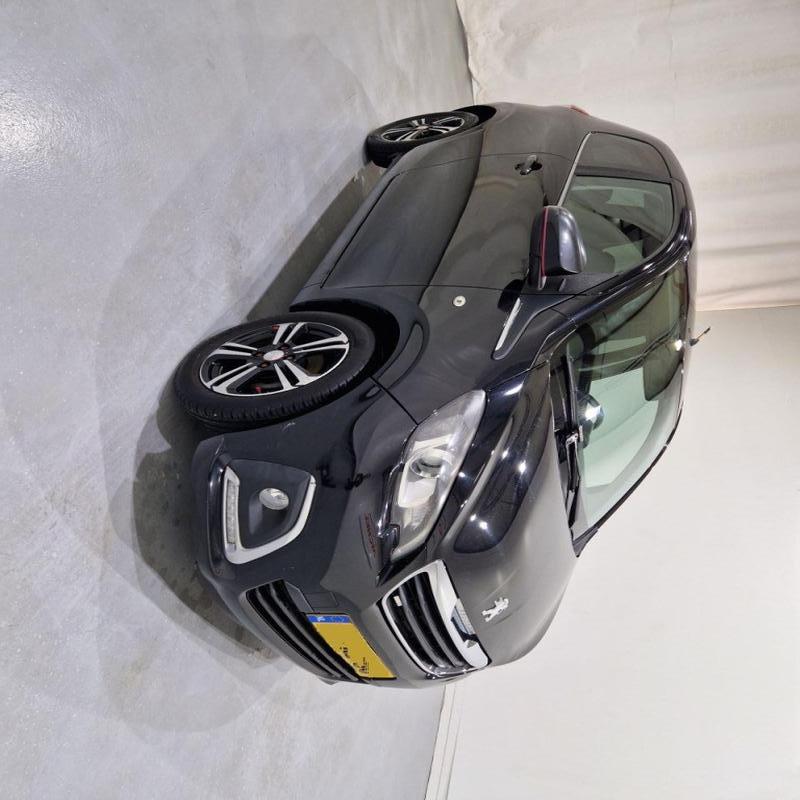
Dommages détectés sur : aile avant droite, porte avant droite, porte arrière droite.
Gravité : mineur